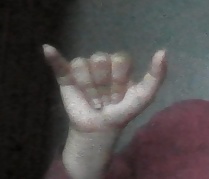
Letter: ya